Adolf Schiffer

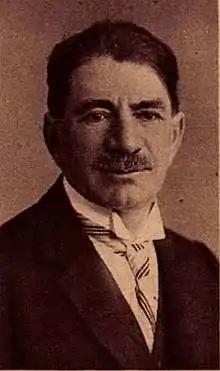
Adolf Schiffer

Adolf Schiffer (1873–1950) was a Hungarian-born Czech cellist and teacher of Jewish heritage, who for many years served as professor in cello at the Franz Liszt Academy of Music in Budapest. He is best remembered as being the link between two great cello teachers – being a student of David Popper and the teacher of János Starker.